Marítim (Metrovalencia)

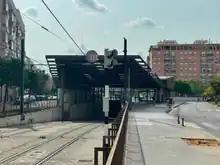
The tram ramp east of the station

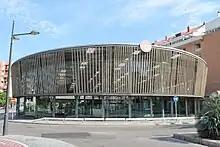
The exterior of the station (looking eastward)

When the station was originally opened, it had the name "Marítim-Serrería" and served only Line 5 (metro and tram). However, when many stations across Metrovalencia were being renamed with the opening of Line 10 in 2022, the name was changed to only "Marítim".